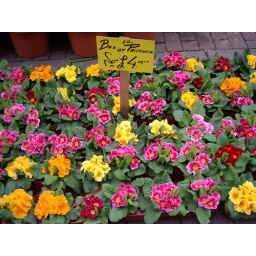
want to plant these in the window boxes at work. of course i can't find anywhere to buy them in dublin